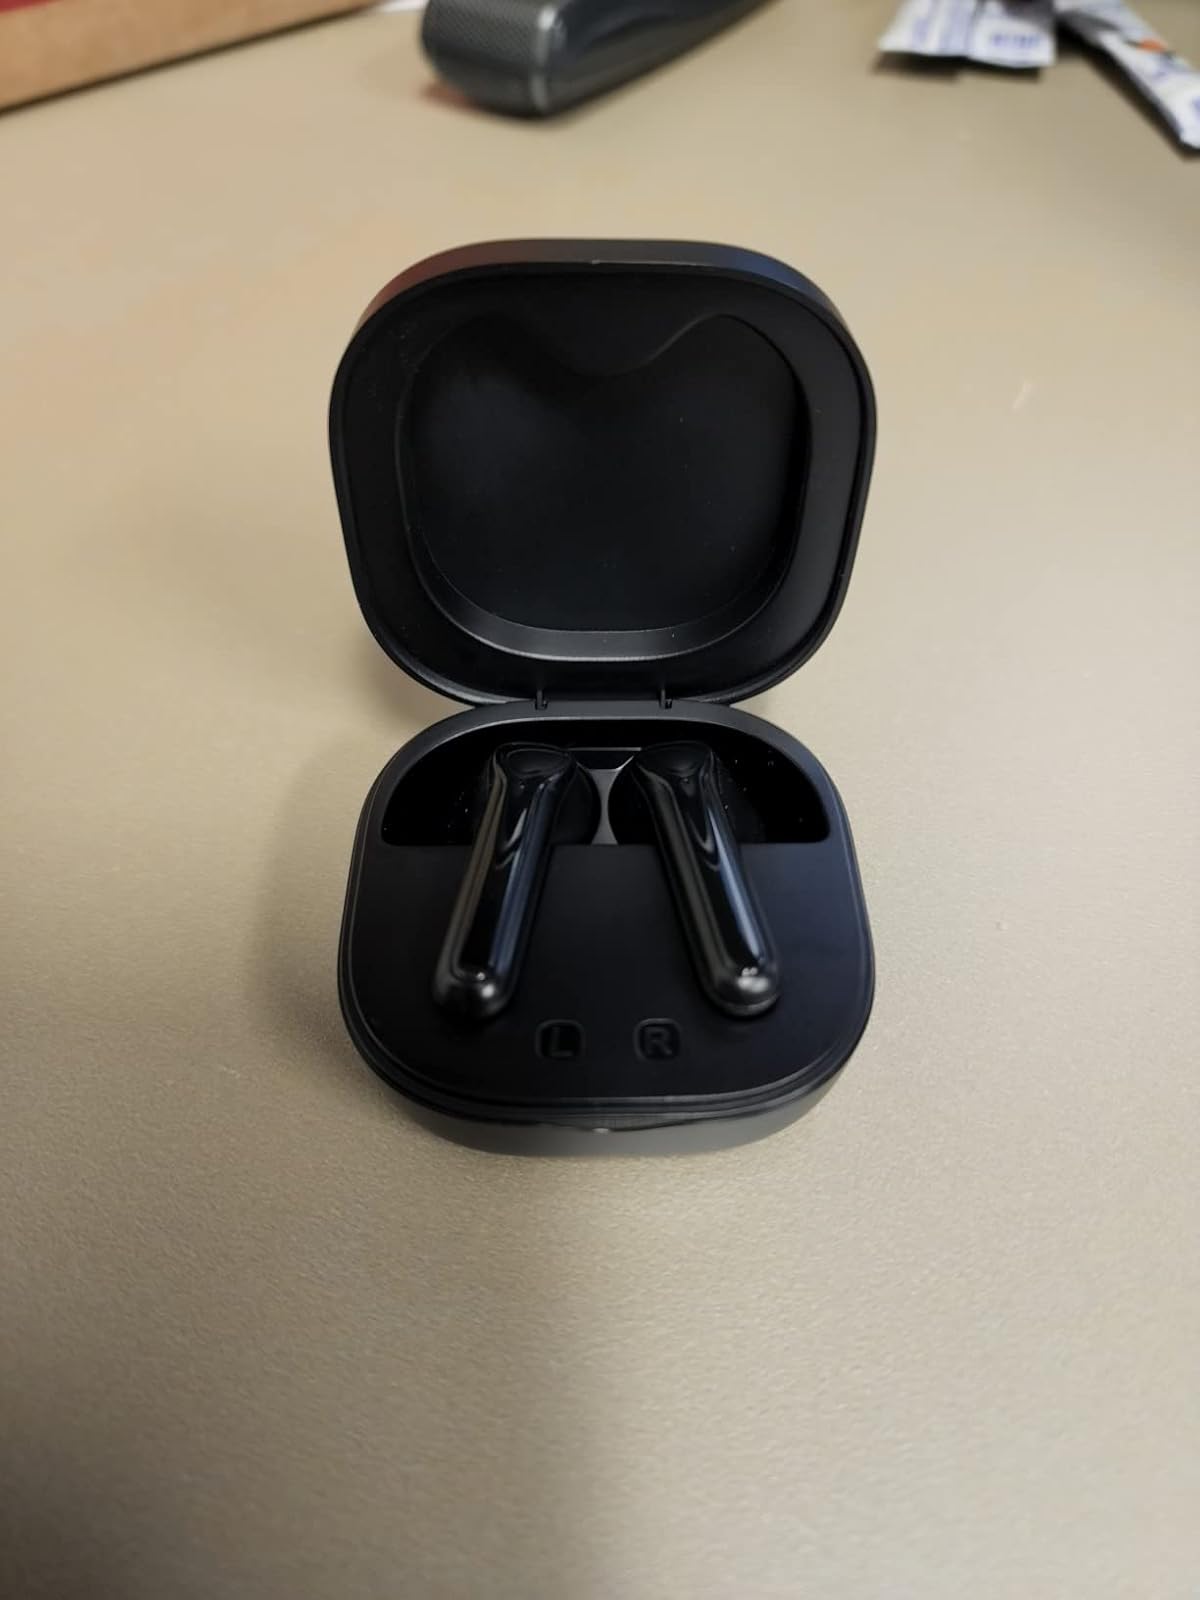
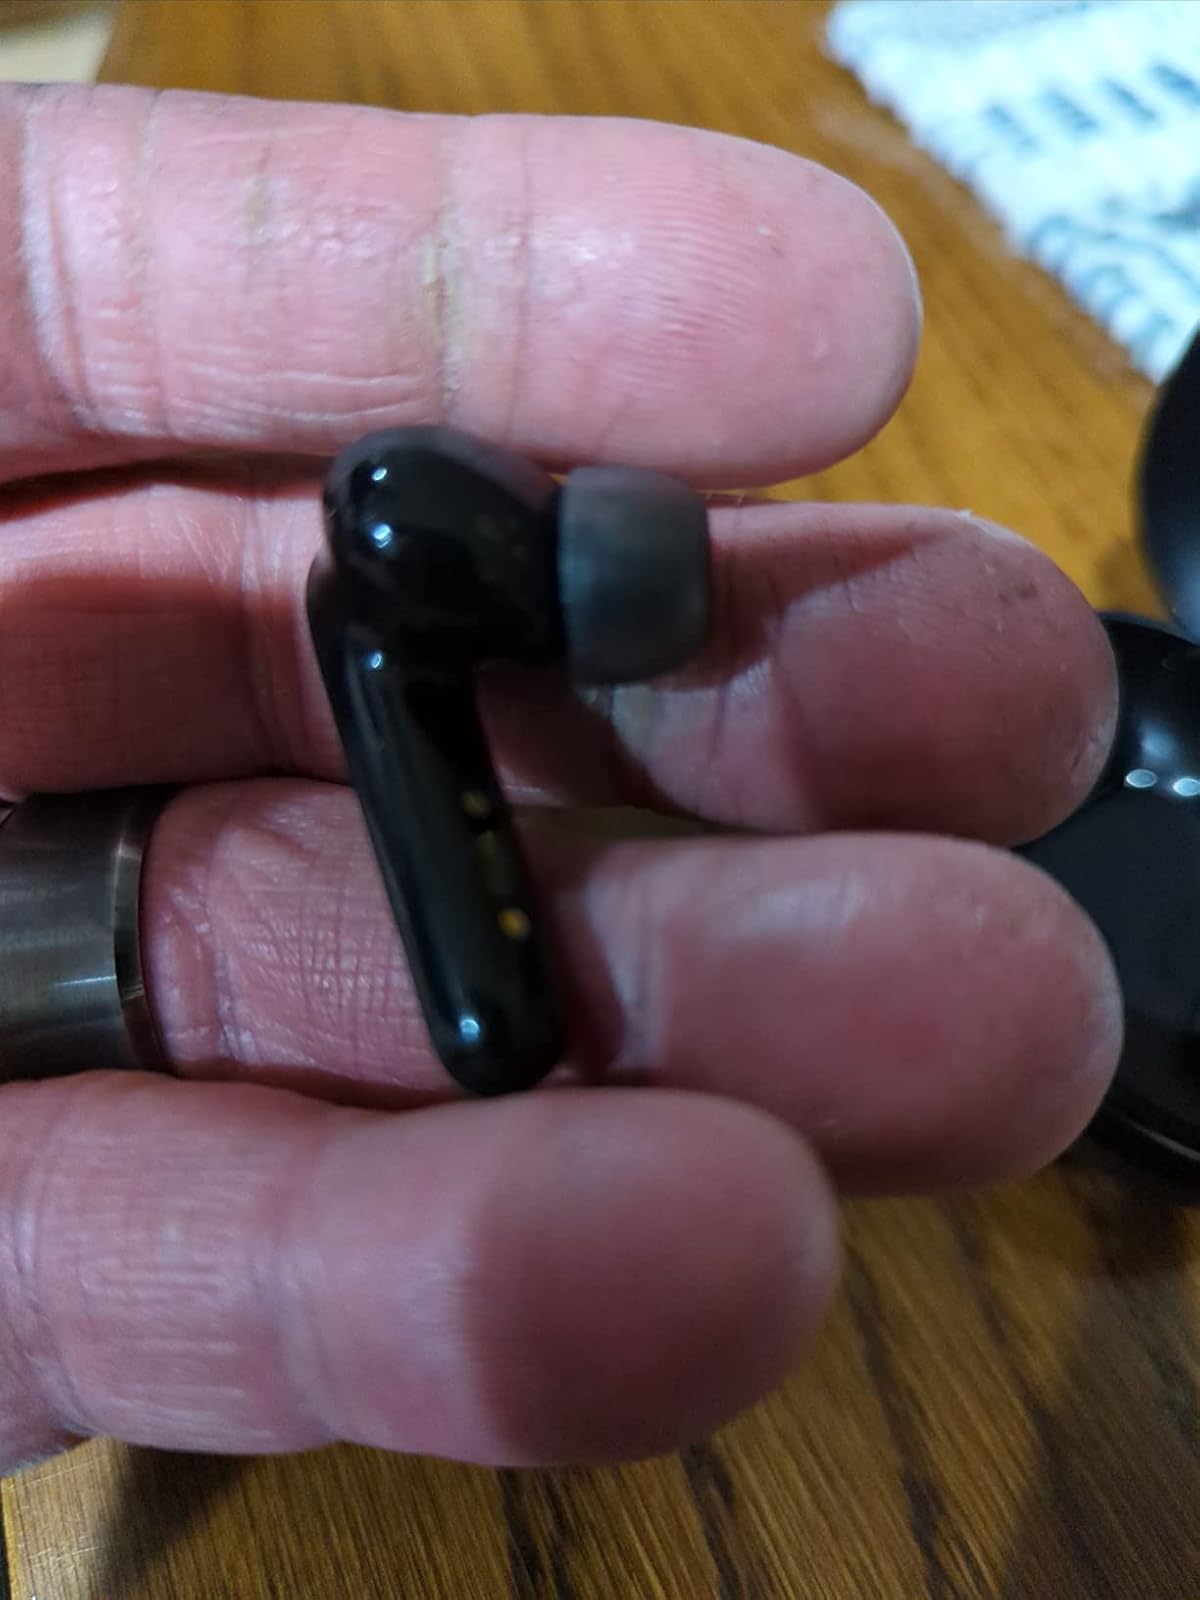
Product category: earbuds
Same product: no